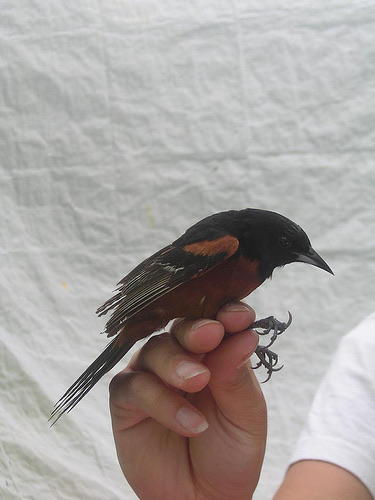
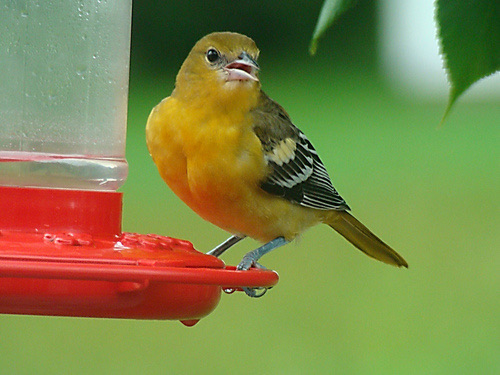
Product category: misc
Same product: yes